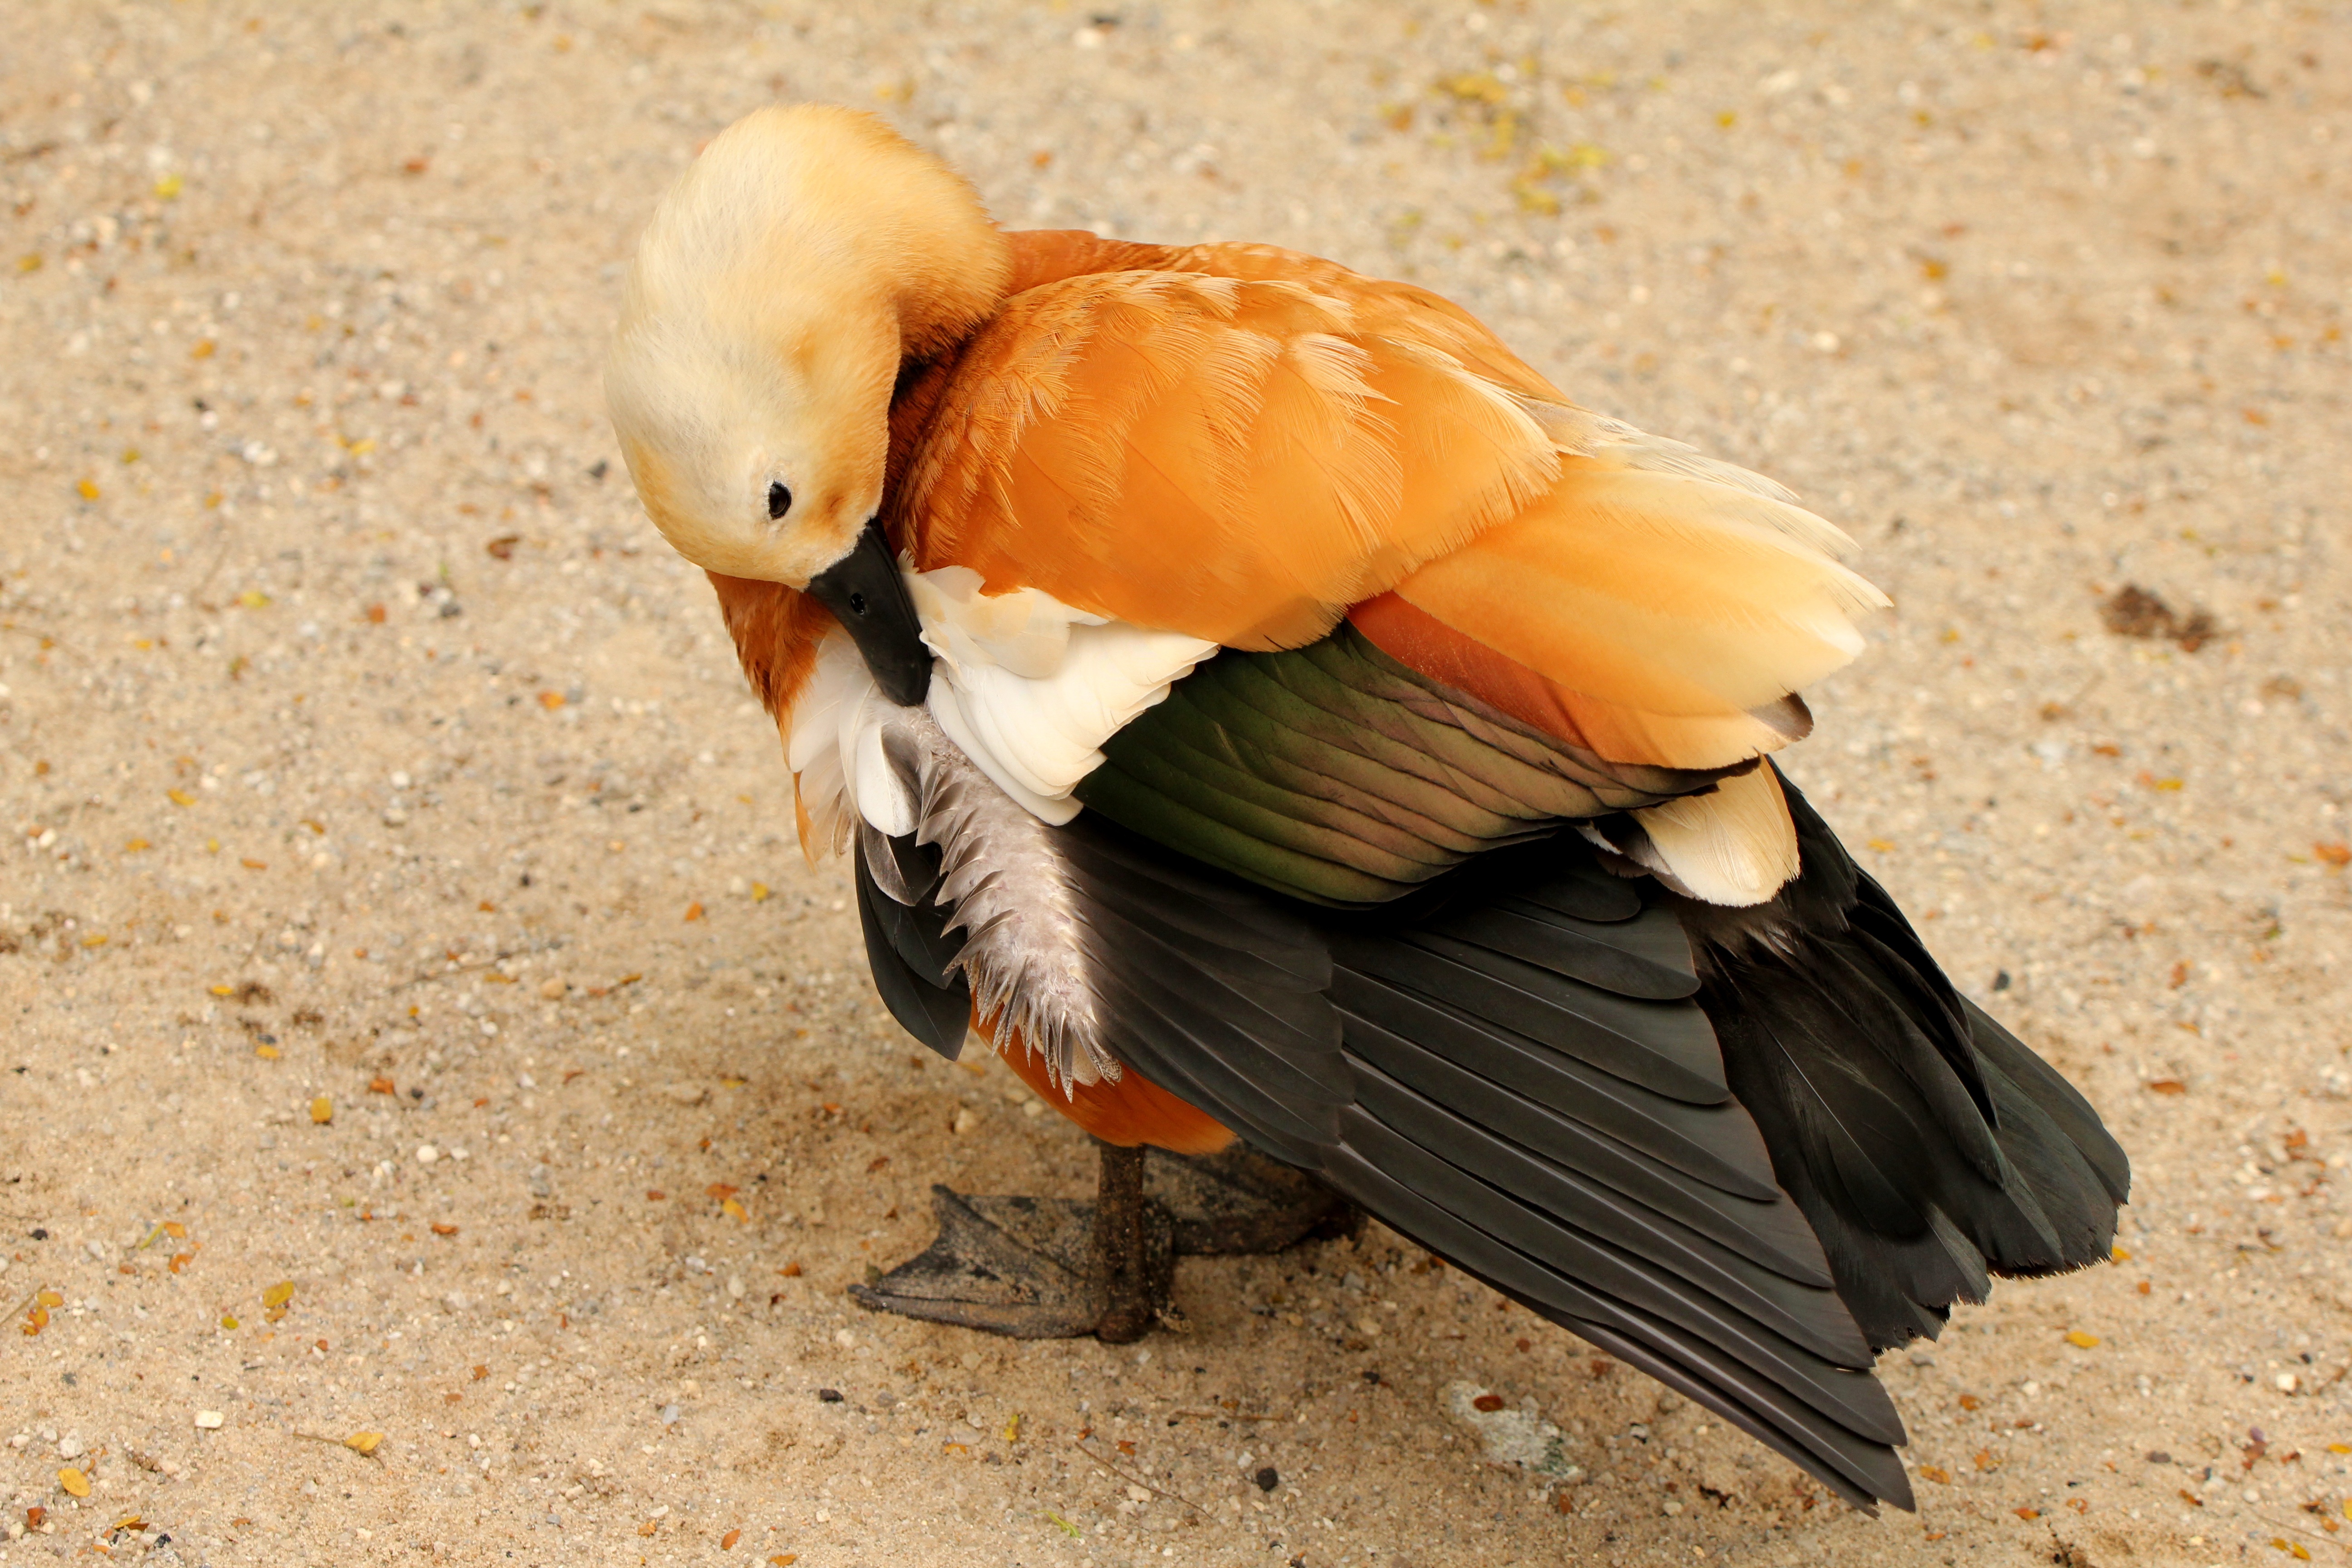
bird, wing, wildlife, zoo, beak, fauna, duck, vertebrate, water bird, threatened with extinction, tadorna rusty